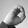
ASL letter: O